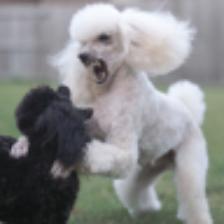
Label: NonHuman